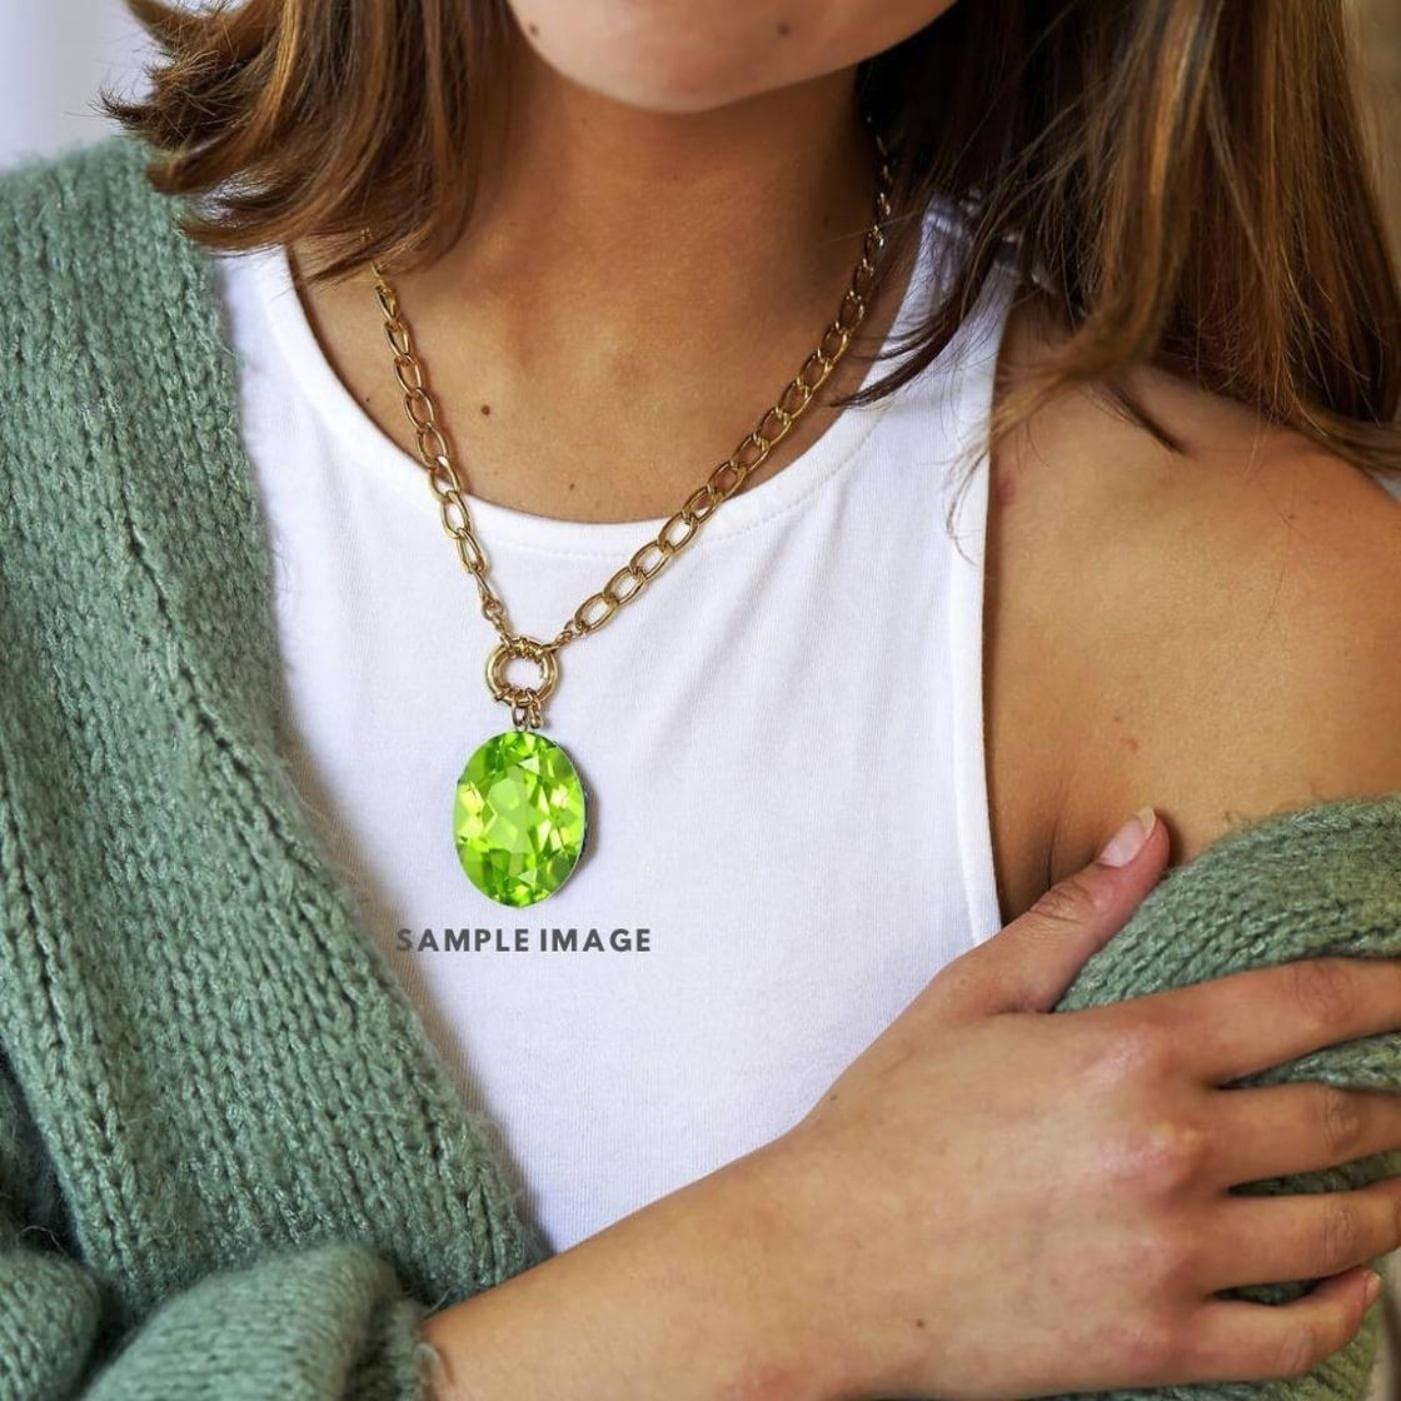
Chopra Gems Brass Peridot Stone Pendant Green (Men and Women) (Pendant_RSs52)
Type: Necklaces & Pendants
Brand: Chopra Gems & Jewellery
Price: Rs. 499
 Peridot was a very famous stone during ancient times.This stone is substitute of emerald. Peridots have magical and mystical properties associated with them. Some of its benefits areperidots increase strength and vitality in people.They have a calming effect on the wearer. They are also said to bring happiness and warmth in the lives of people.They increase strength in people and reduce anxiety.When used as a necklace, they become a protector against negative emotions.They are known to have healing effect on liver and gall bladder.They help people in understanding relationships and their values. Since this stone is related to happiness, love and truth, it instills a sense of truthfulness in people and makes them think in a rational way.This stone releases negativity and brings clarity in thoughts.
Features: Type pendant,Color green,Material brass
Included: Peridot Stone Pendant